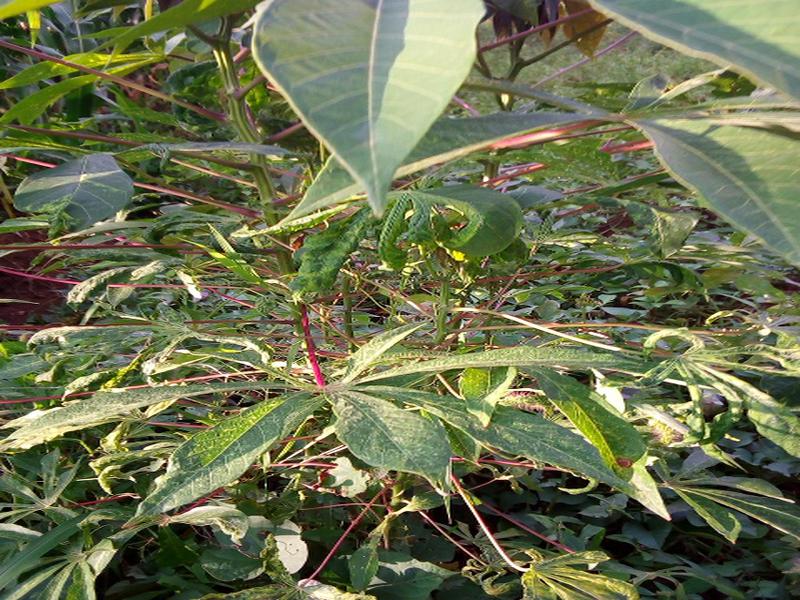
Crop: cassava
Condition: green_mottle